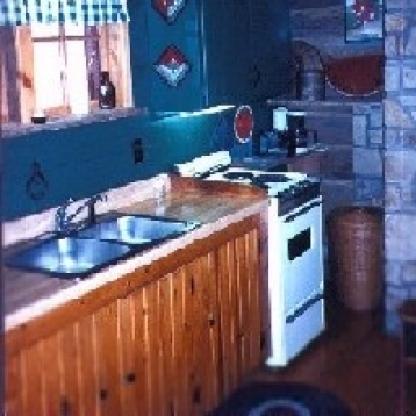
Scene: Indoor